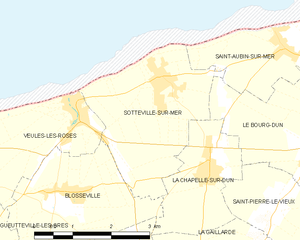
Carte des communes françaises Sotteville-sur-Mer